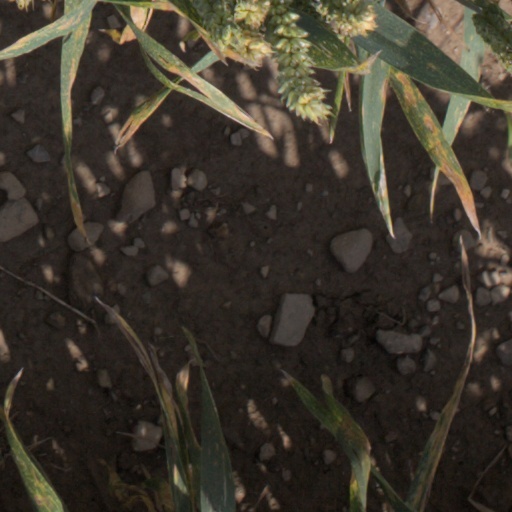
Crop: wheat